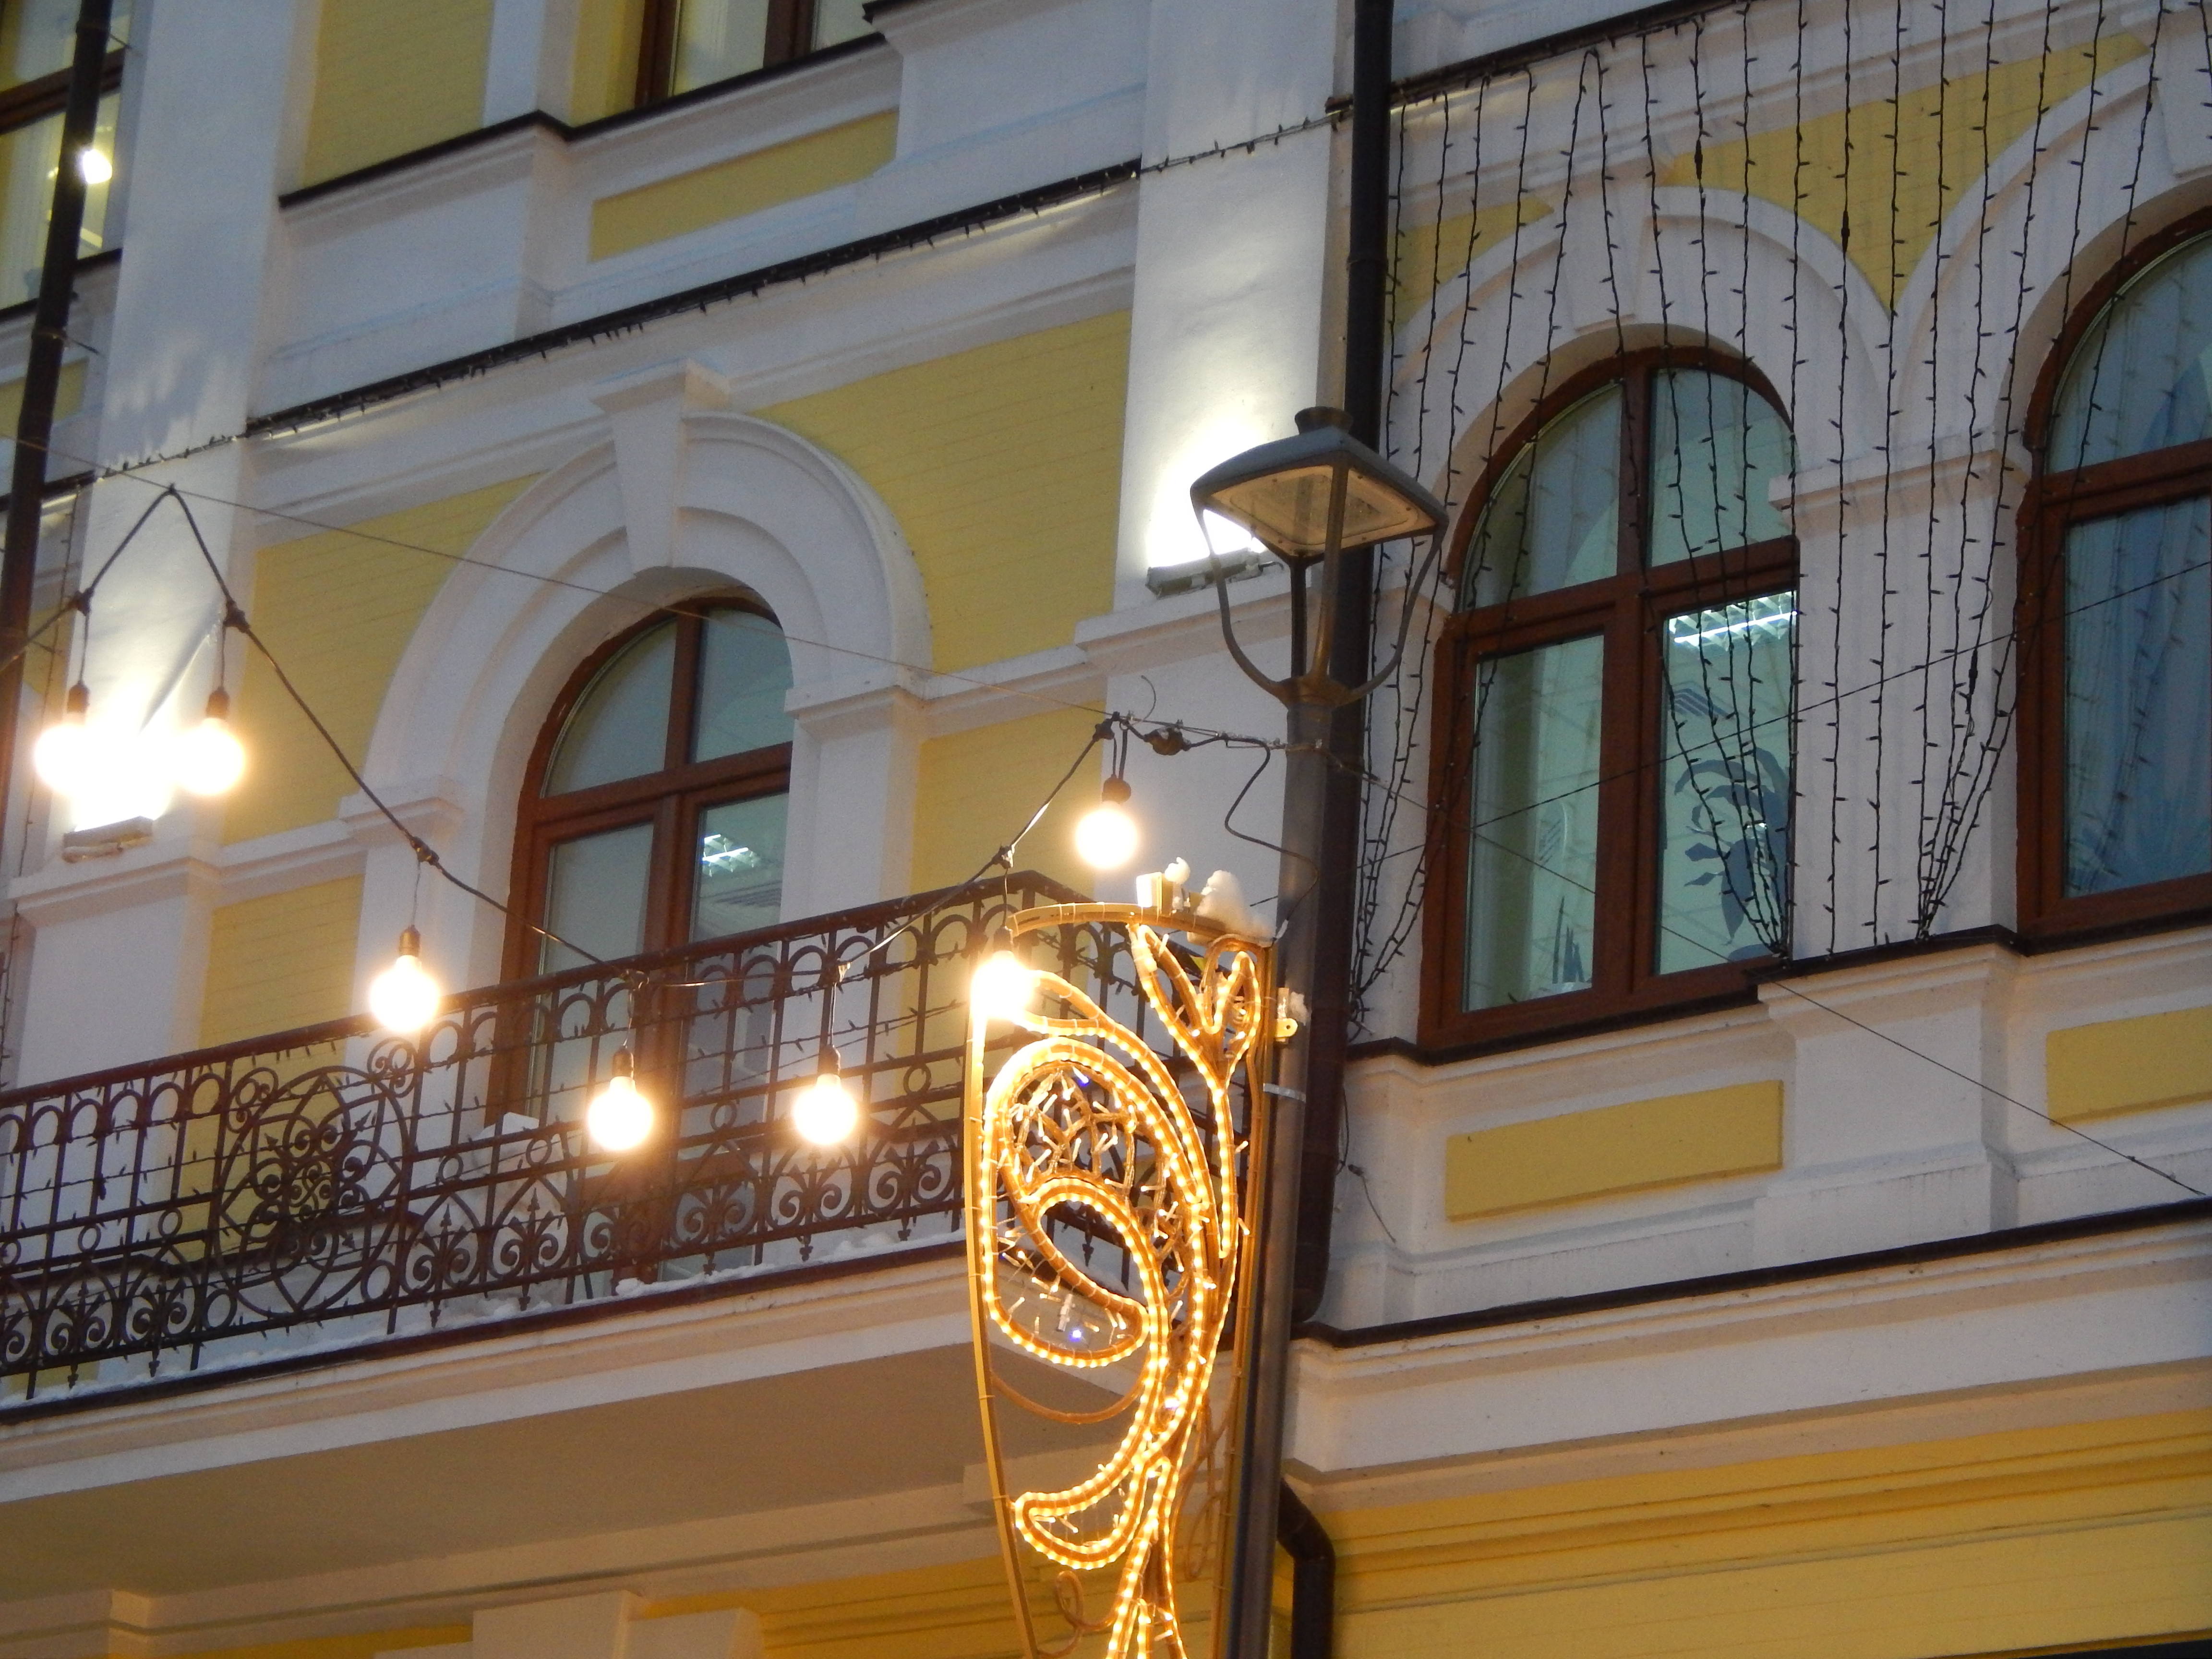
background, celebrate, celebration, champagne, christmas, decor, decoration, design, dinner, eve, garland, glass, happy, holiday, light, luxury, new, party, symbol, table, wine, winter, year, years, architecture, yellow, building, facade, Material property, metal, arch, window, balcony, city